Tarḫunz

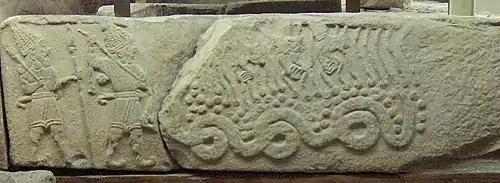
Late Luwian relief from Arslantepe with the weather god and a companion battling a serpent monster

In a relief from Arslantepe, the weather god and a companion are shown battling against a snake-like water creature. This depiction recalls the Hittite Illuyanka and Hurrian Ḫedammu, a myth which is widespread in Proto-Indo-European religion and in the Near East.